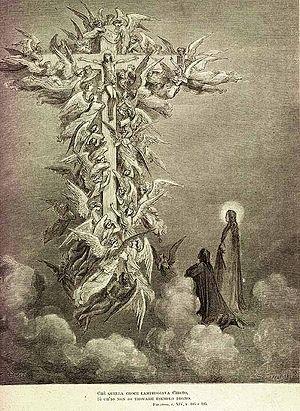
Le Symbolisme de la Croix est un livre de René Guénon paru en 1931. Le Symbolisme de la Croix reprend les notions doctrinales de L'Homme et son devenir selon le Vêdânta en l'associant à une théorie du symbole, centrée ici sur le symbolisme de la croix. D'après Guénon, la croix est, en effet, le symbole de l'être délivré dont il était question à la fin de L'homme et son devenir selon le Vêdânta qui est désigné sous le nom de « l'homme universel » dans le soufisme. C'est en raison de cette signification symbolique que le Christ est mort sur la croix. Guénon développe de nombreux aspects de ce symbolisme en faisant appel à plusieurs traditions spirituelles.